Jack Hunt (footballer)

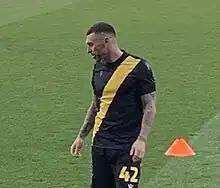
Hunt at Bristol Rovers F.C. in 2023

Jack Paul Hunt (born 6 December 1990) is an English professional footballer who last played for club Bristol Rovers. Though primarily a right back, Hunt can also play on the right of midfield.